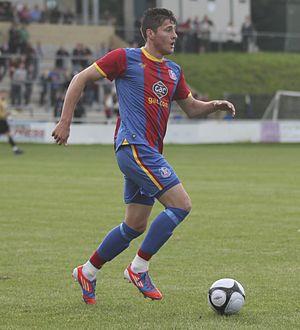
Joel Edward Philip Ward est un footballeur anglais. Il joue depuis 2012 au poste de défenseur pour le club de Crystal Palace.